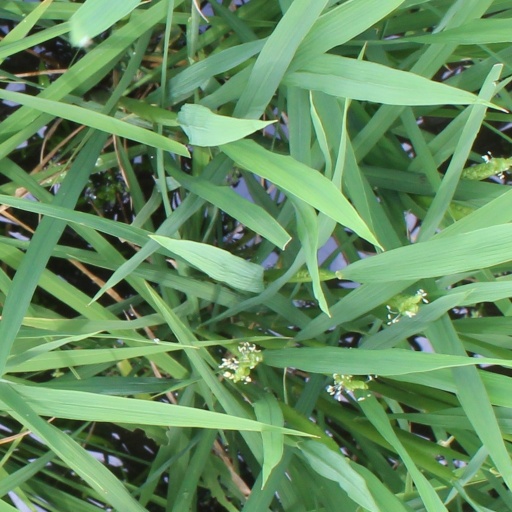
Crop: rice